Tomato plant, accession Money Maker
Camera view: vertical (180 deg); turntable rotation: 120 degrees
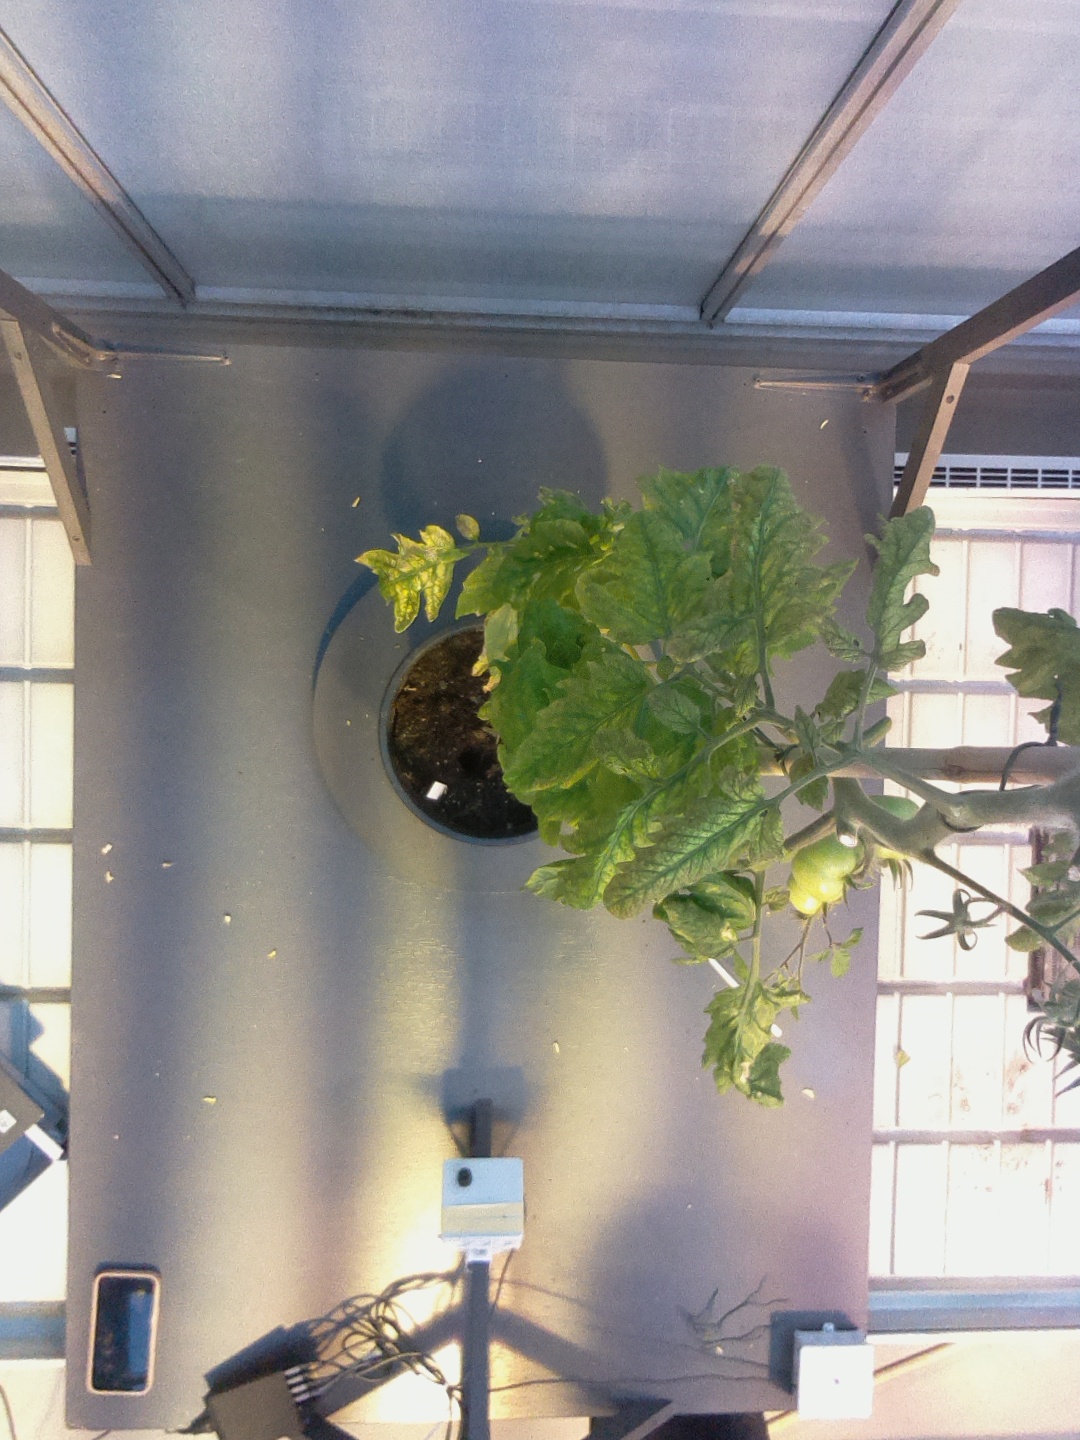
BBCH growth stage 78: 80% -90% of final fruit size